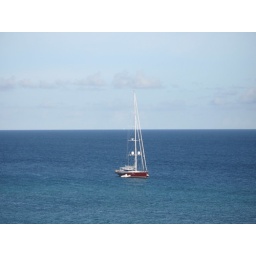
A ship in the water